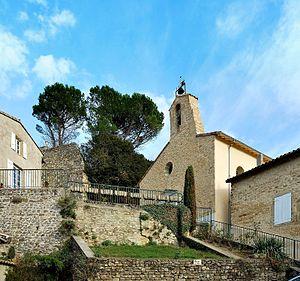
église d'Eurre
Eurre est une commune française située dans le département de la Drôme, en région Auvergne-Rhône-Alpes.